Battle for Kneiphof

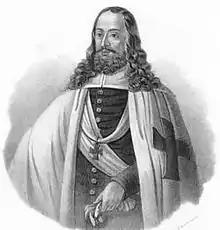
The Grand Hospitaller of the Teutonic Order, Heinrich Reuß von Plauen, commanded the Teutonic forces that captured Kaliningrad. After the Thirteen Years' War, he was elected Grand Master of the Order.

The situation in Kaliningrad required vigorous action from the Polish side, however, in the changing conditions, the mercenary garrisons in the fortresses presented excessive demands and began requisitions among the burghers and peasants, resulting in unrest and desertions. Unpaid mercenaries from Nowe and Starogard refused to fight and concluded a truce with the Teutonic Order on 7 April 1455. The garrisons of the fortresses in the Chełmno Land disregarded the orders of Governor Bażyński.